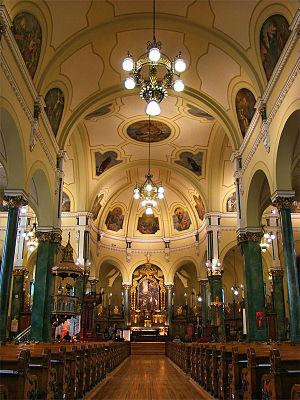
Cathédrale Saint-Charles-Borromée, Joliette, Lanaudière, Québec, Canada.
Le diocèse de Joliette, au Québec a été créé le 27 janvier 1904, issu du territoire de l'archidiocèse de Montréal, dont il est maintenant le suffragant. Le peuple de Dieu est regroupé depuis le 20 janvier 2014 en 21 paroisses.